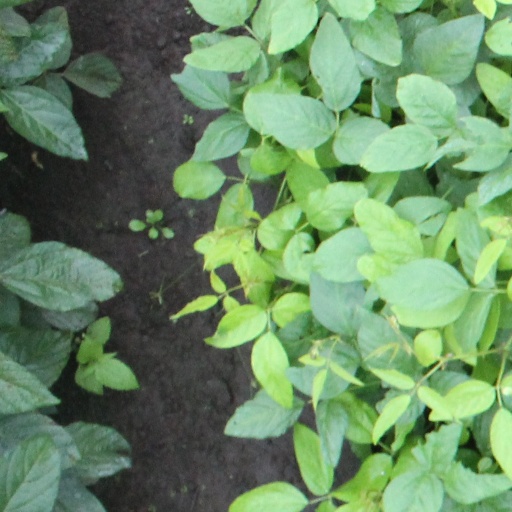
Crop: soybean